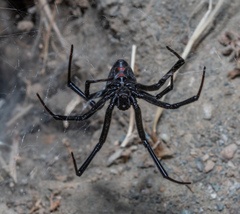
Species: Lactrodectus_hesperus